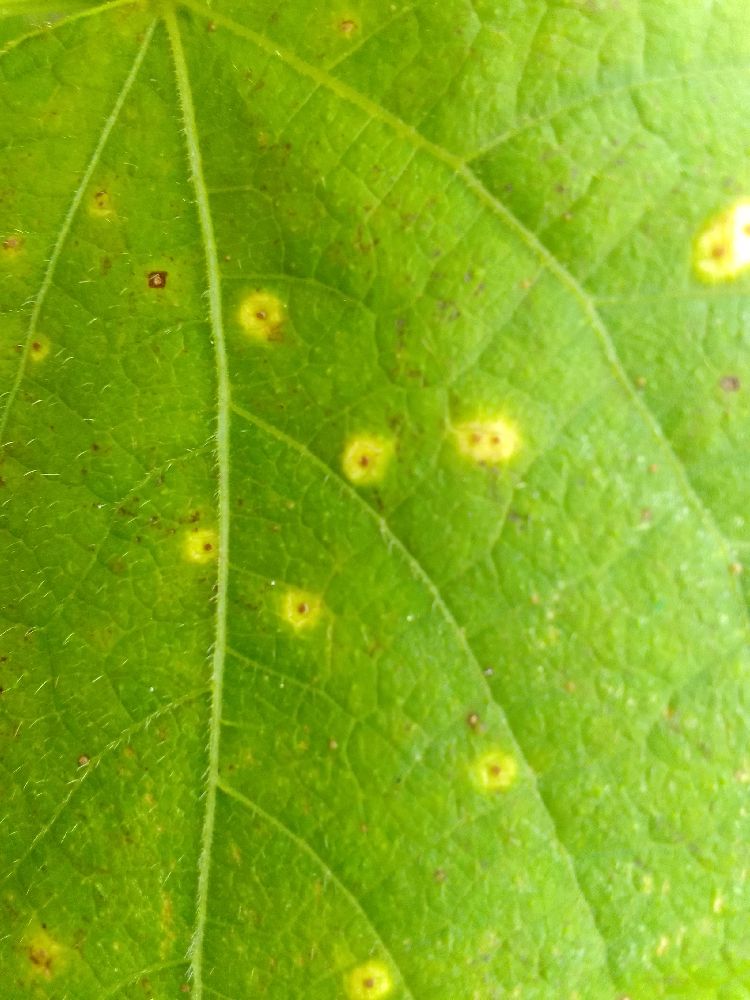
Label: rust